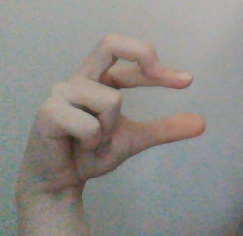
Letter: thal